All Money Is Legal

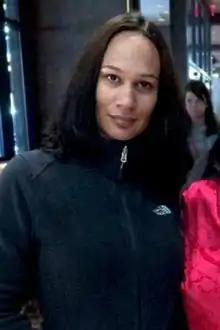
A picture of Amil in a gray zip-up jacket

Amil was removed from the Roc-A-Fella roster shortly after the release of "All Money Is Legal". After appearing in a music video alongside the rapper Baby (later known as Birdman), a February 2001 "Vibe" column speculated that she was likely to sign a record deal with Cash Money, the label he co-founded. But she never signed a deal with Cash Money, and—other than a select few releases—she largely dropped out of the mainstream, major-label recording industry.